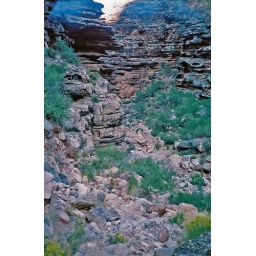
grand canyon near monument creek